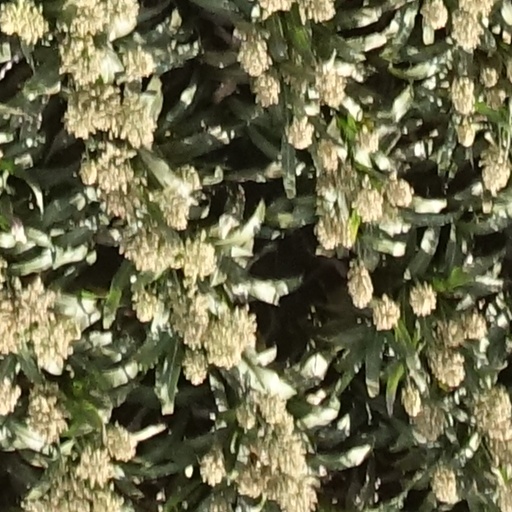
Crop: sorghum